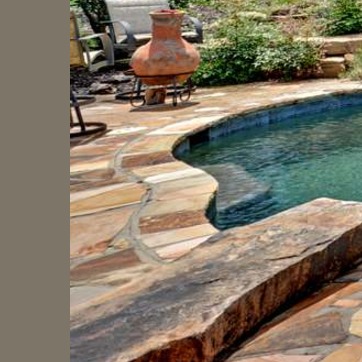
Material: stone